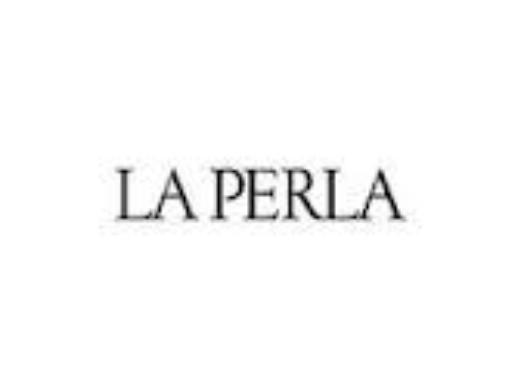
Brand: La Perla
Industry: Clothes